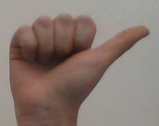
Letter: dhad